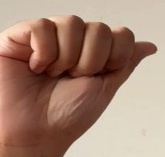
ASL sign: A